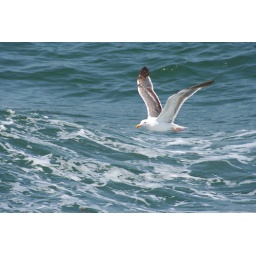
Sea Gull flying over water in San Diego Harbor while following the tour boat